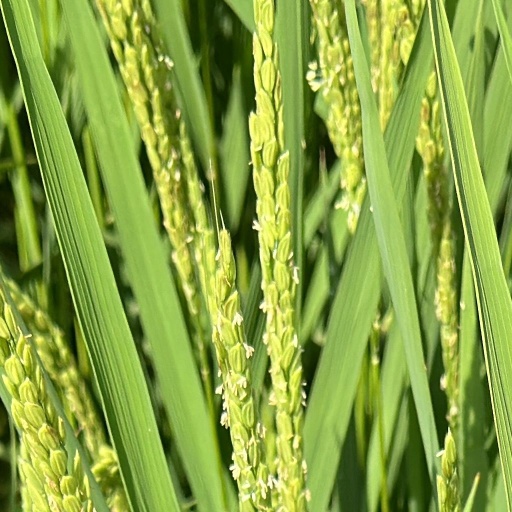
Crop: rice